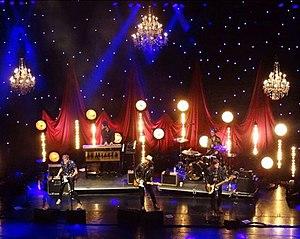
Needtobreathe, également stylisé NEEDTOBREATHE, est un groupe de rock alternatif américain, originaire de Seneca, en Caroline du Sud. Le groupe est composé de Bear Rinehart, son frère, Bo Rineheart et de Seth Bolt. Le groupe compte un total de cinq albums studio : Daylight, The Heat, The Outsiders, The Reckoning, Rivers in the Wasteland et Hardlove.